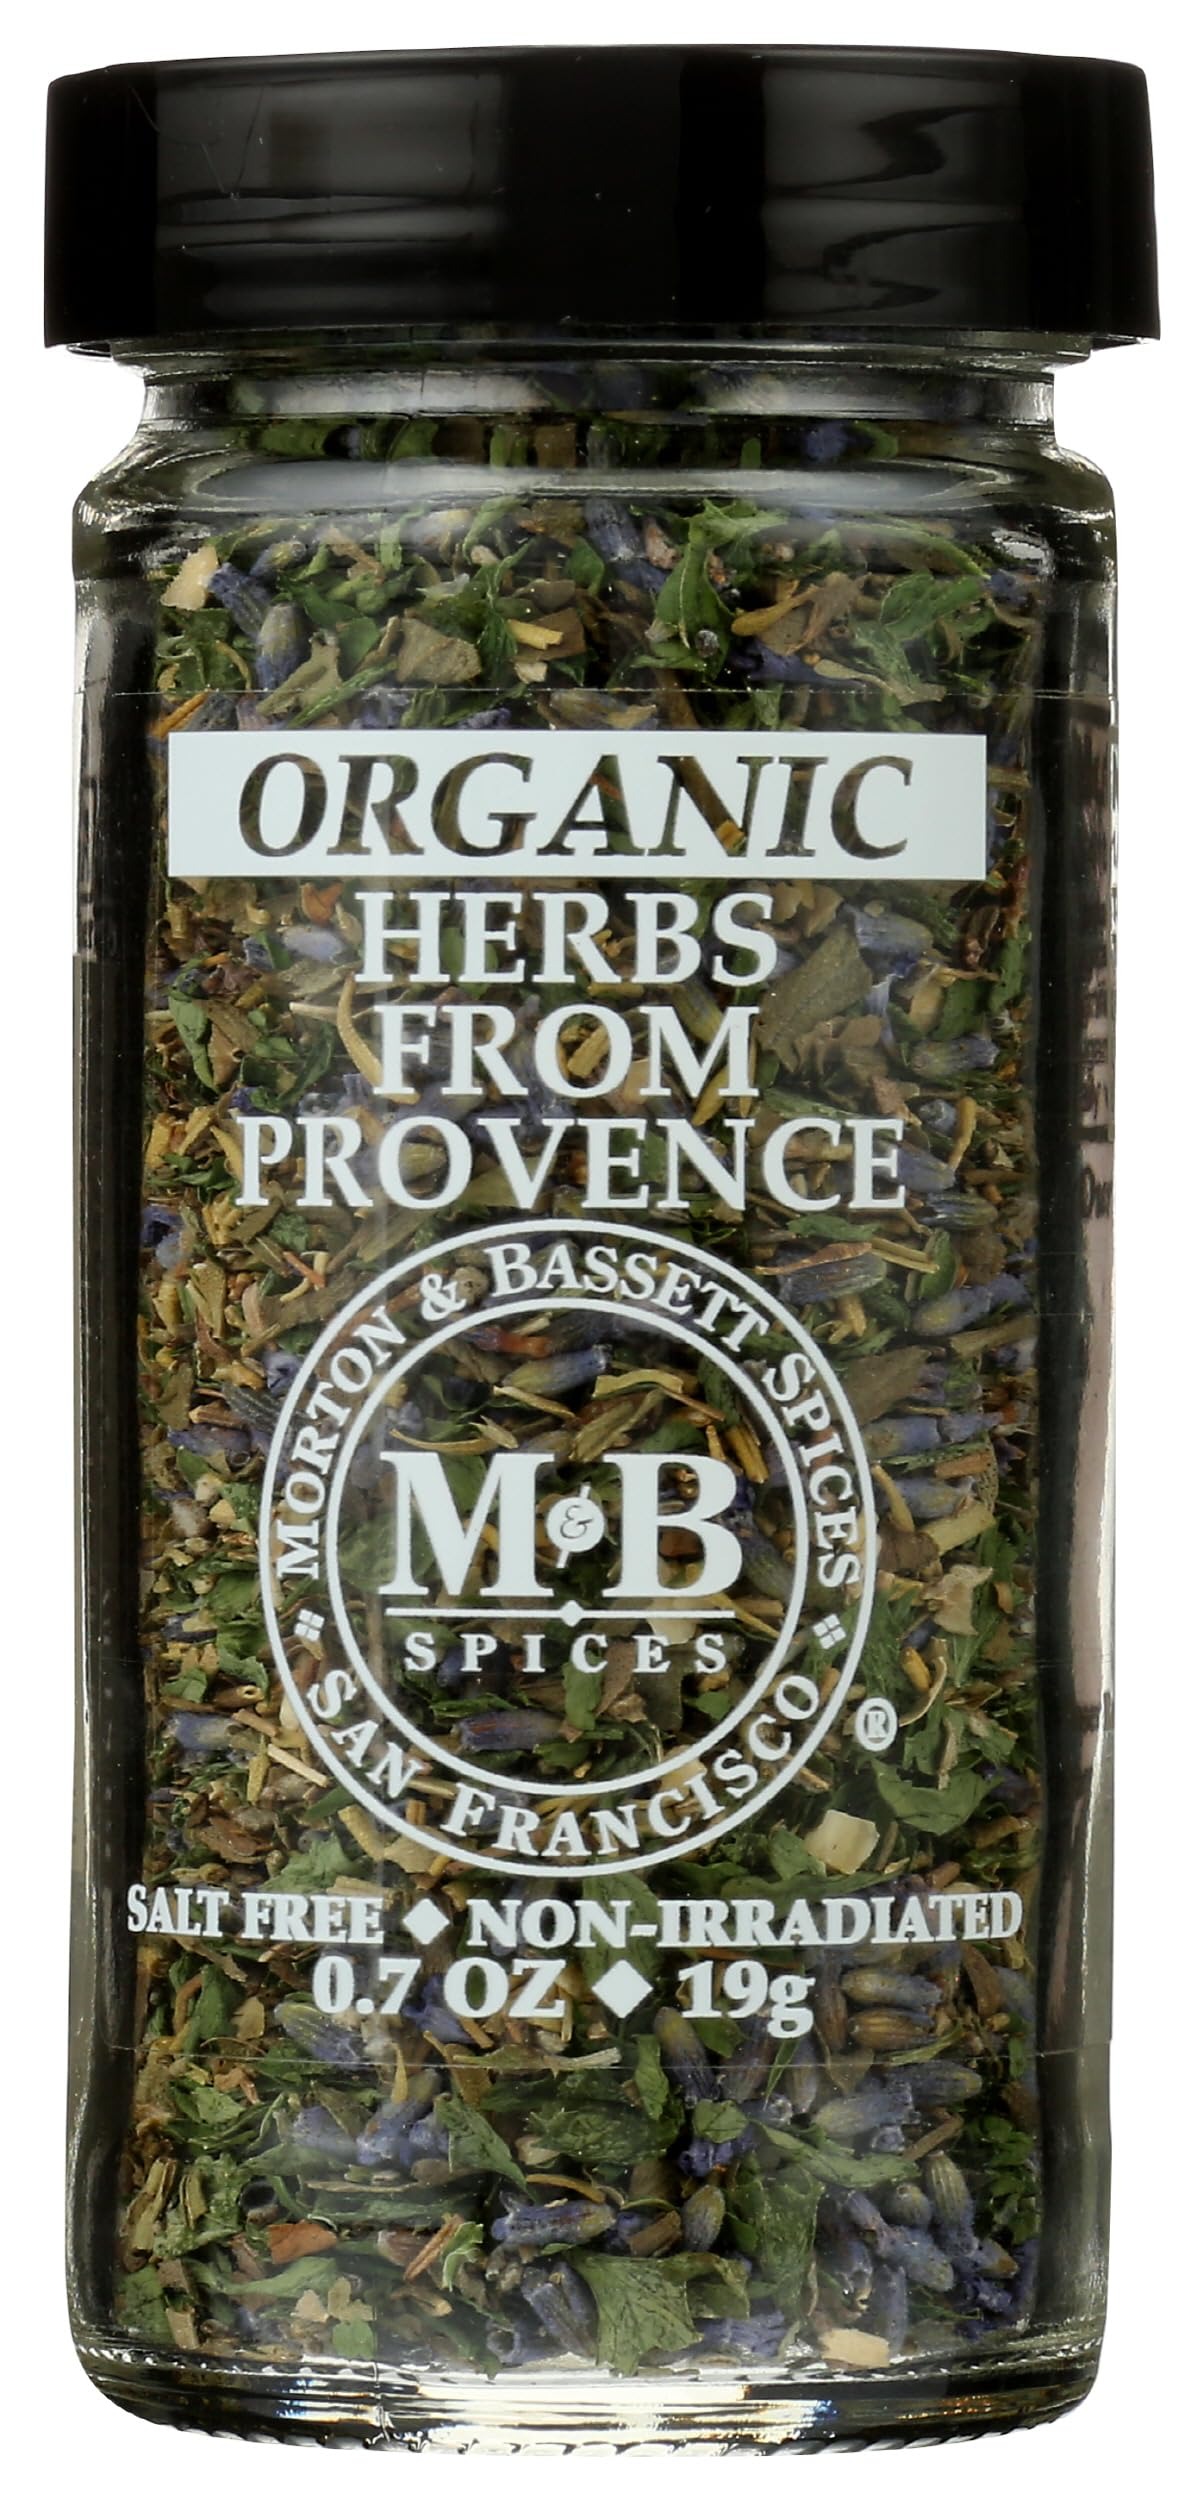
Item Name: MORTON & BASSETT Organic Herbs Provence, 0.7 OZ
Bullet Point 1: 150+ banned colors, flavors, preservatives and other ingredients often found in food
Bullet Point 2: No hydrogenated fats or high fructose corn syrup allowed in any food
Bullet Point 3: No bleached or bromated flour
Value: 0.7
Unit: Ounce

Price: 14.59